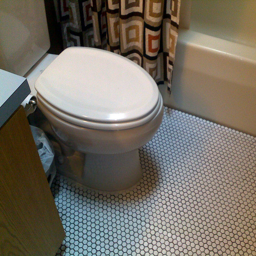
a toilet with the lid closed in between the sink and bathtub
A small white toilet sitting next to a bath tub.
A bathroom scene with focus on the toilet and floor.
A toilet beside a sink and a bathtub.
A toilet in a bathroom with small white tile on the floor.